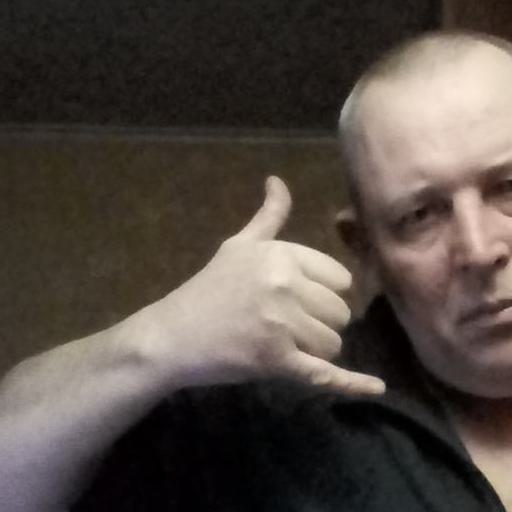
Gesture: call